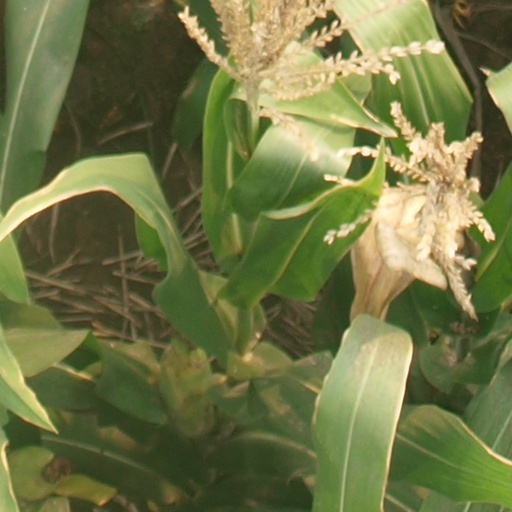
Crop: maize; corn